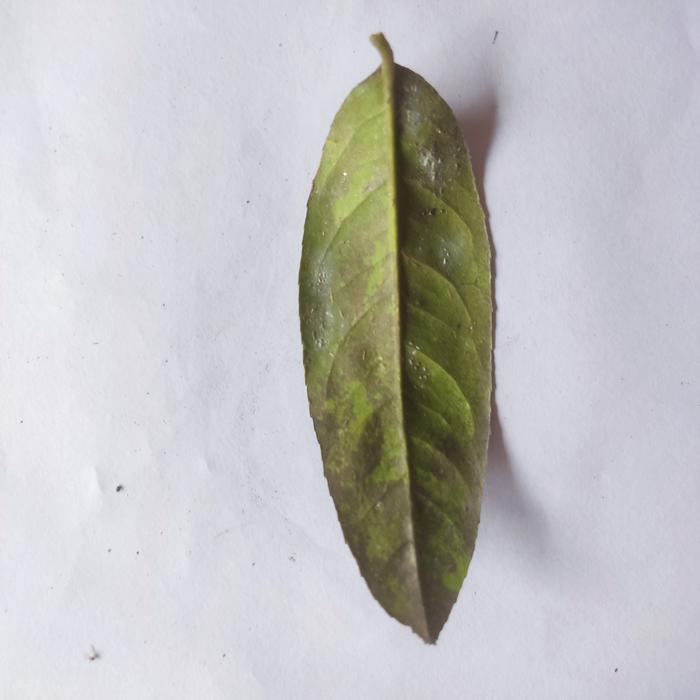
Crop: Lemon
Leaf condition: Sooty_Mold